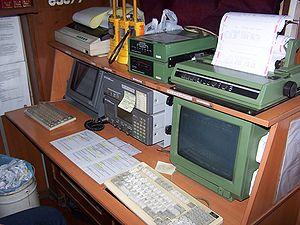
Photographie du poste de télétransmission du Tamer Kiran. Le Tamer Kiran est un navire cargo polyvalent sorti des chantiers navals turcs Gemak en 1983. Il est la propriété du groupe Kiran, basé à İstanbul, et navigue sous pavillon turc.